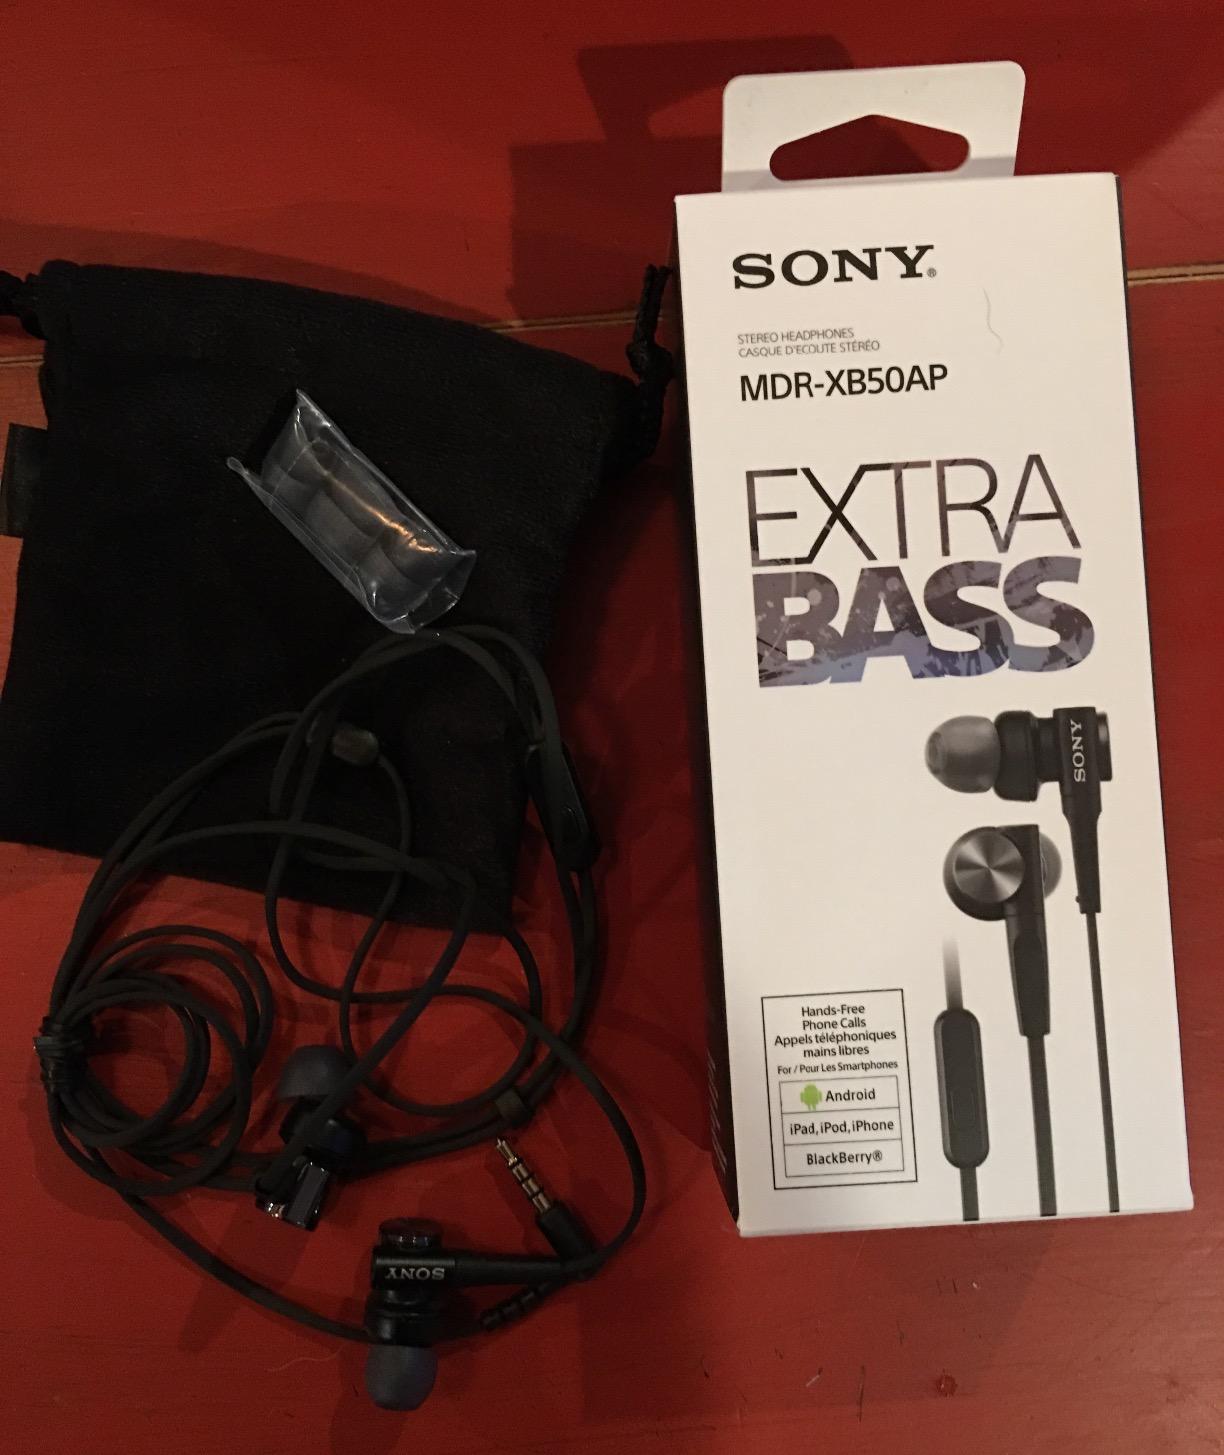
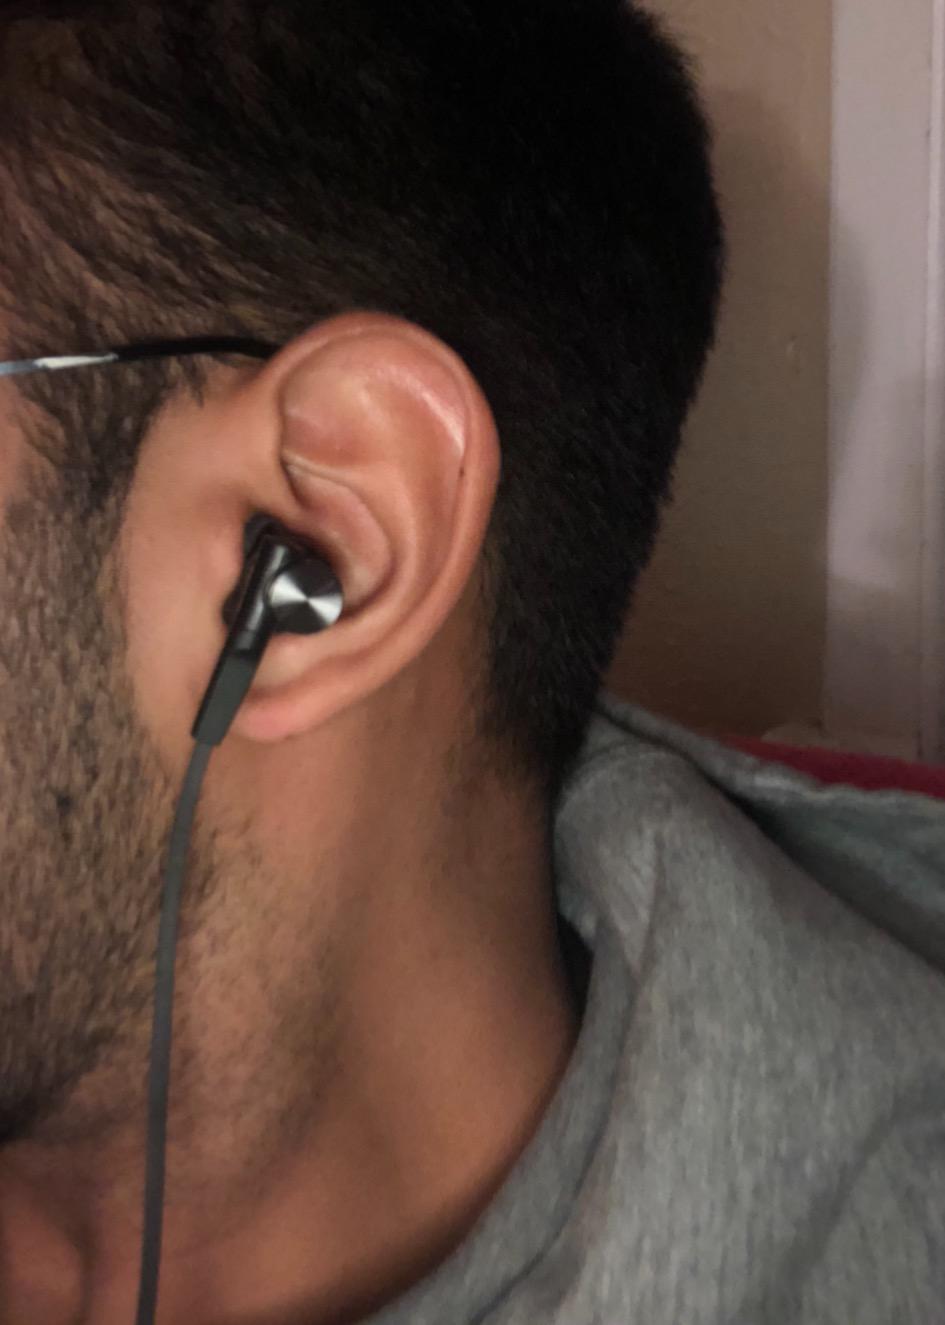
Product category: headphones
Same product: yes